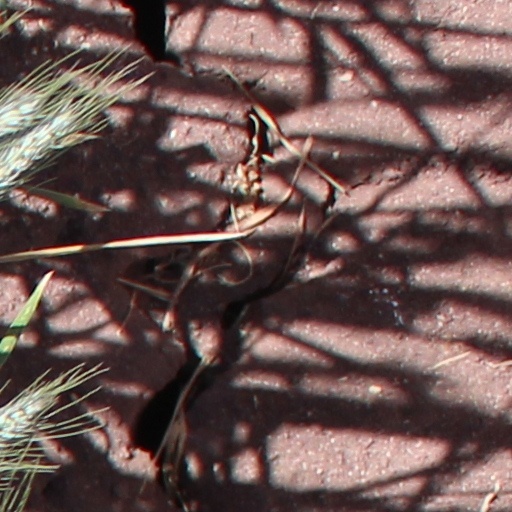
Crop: wheat